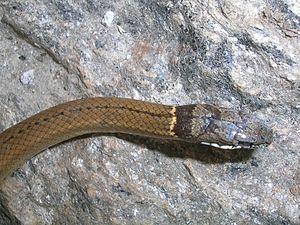
Sibynophis est un genre de serpents de la famille des Colubridae.
Sibynophis collaris est une espèce de serpents de la famille des Colubridae.